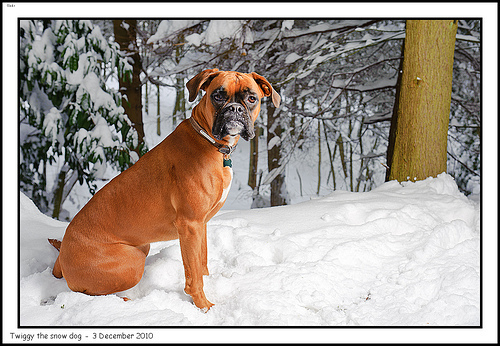
Animal: dog
Breed: boxer